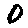
Label: 0